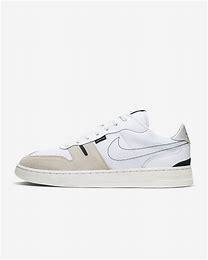
Brand: Nike
Model: Squash Type